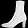
Label: Ankle boot